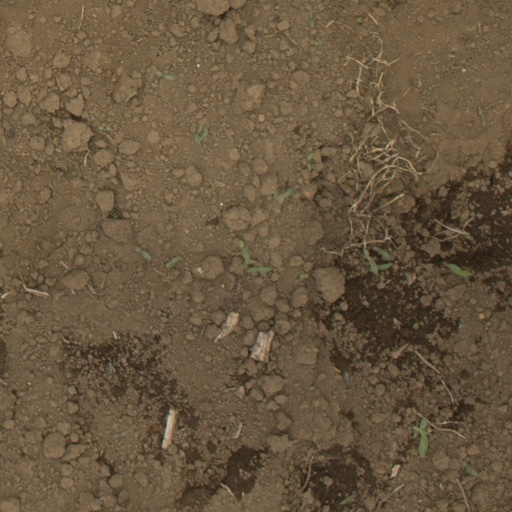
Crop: Jerusalem artichoke